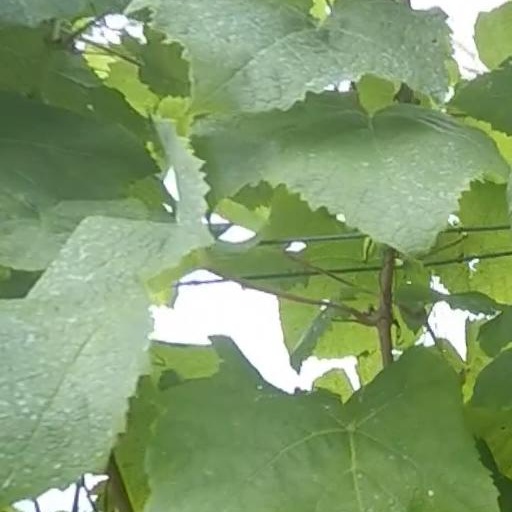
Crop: grape